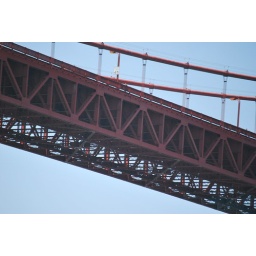
golden gate bridge by kristann perring